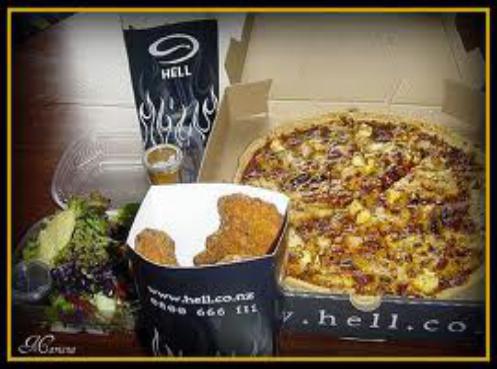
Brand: Hell Pizza
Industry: Food